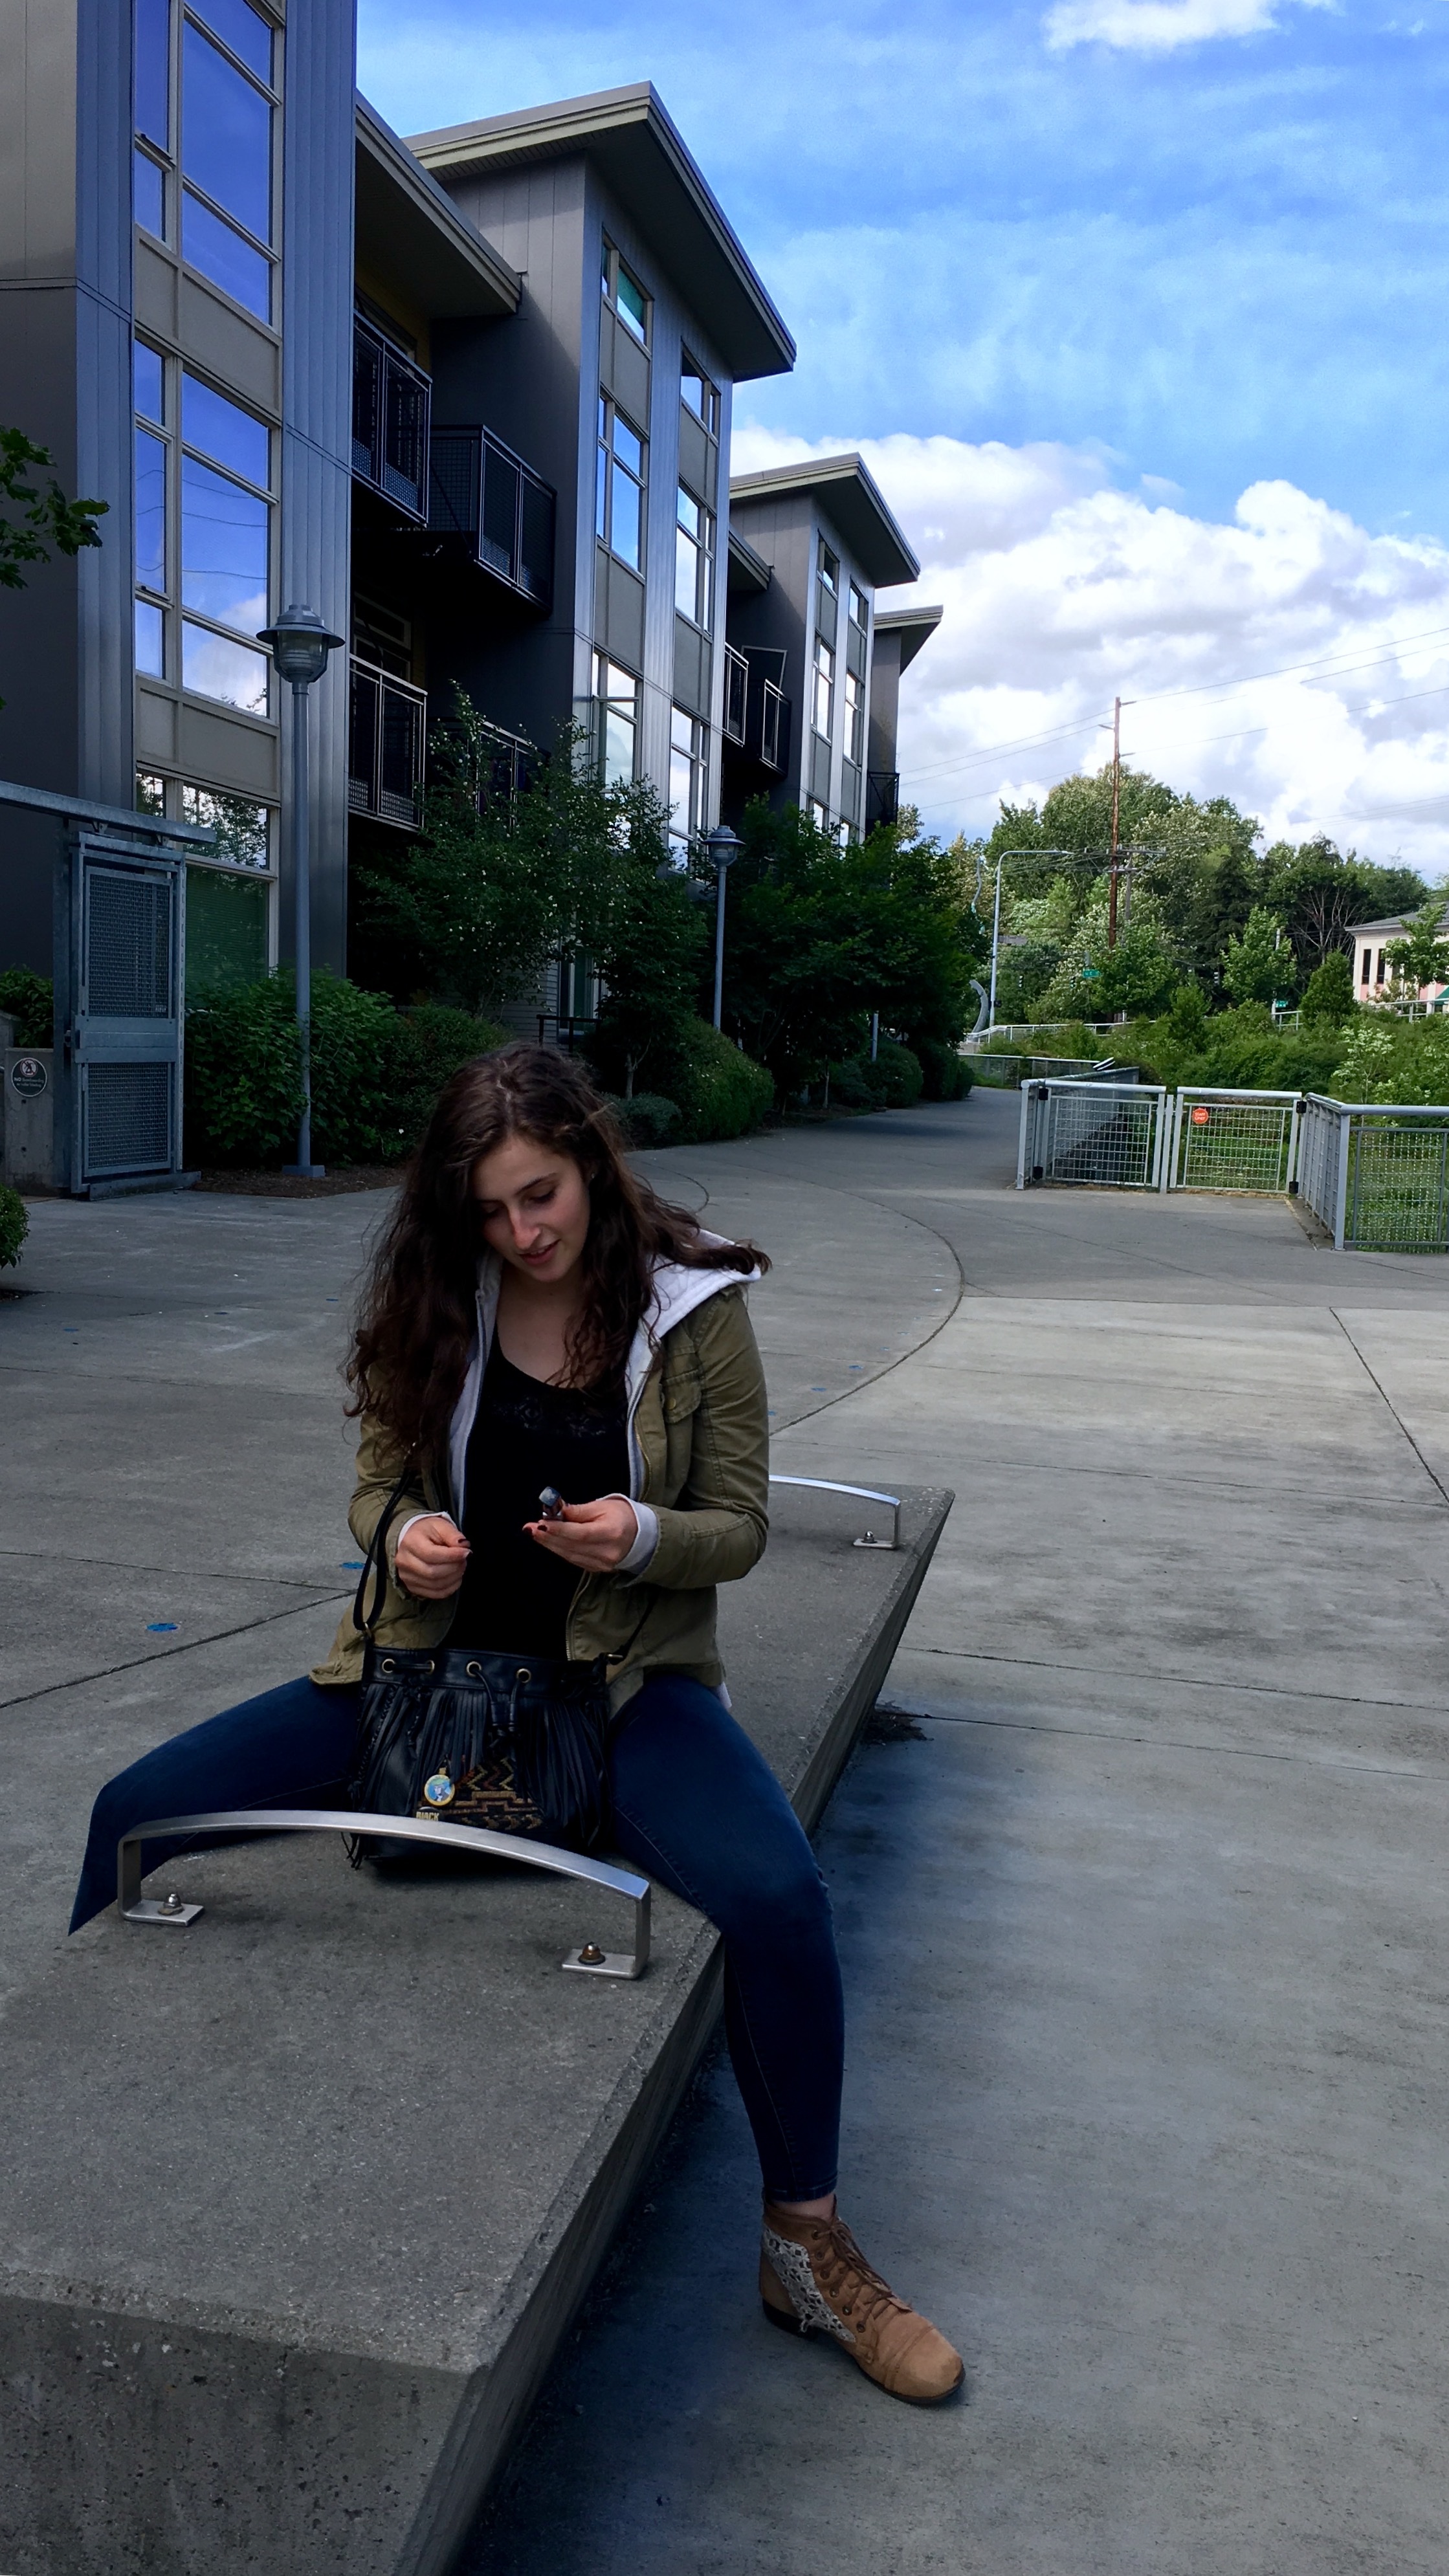
road, street, blue, infrastructure, human positions